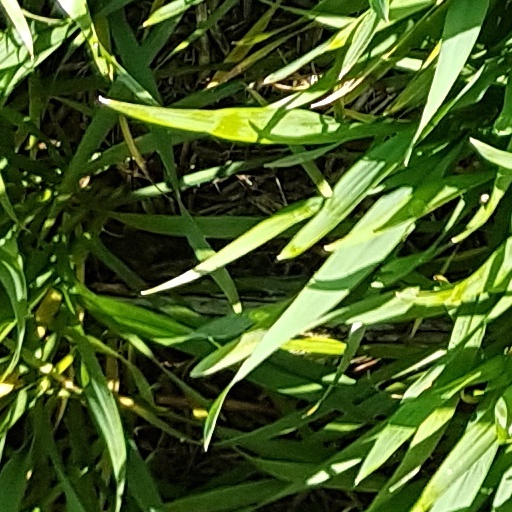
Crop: wheat